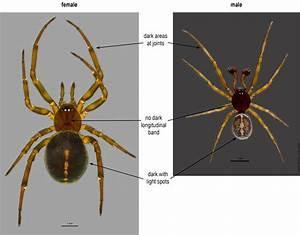
spider